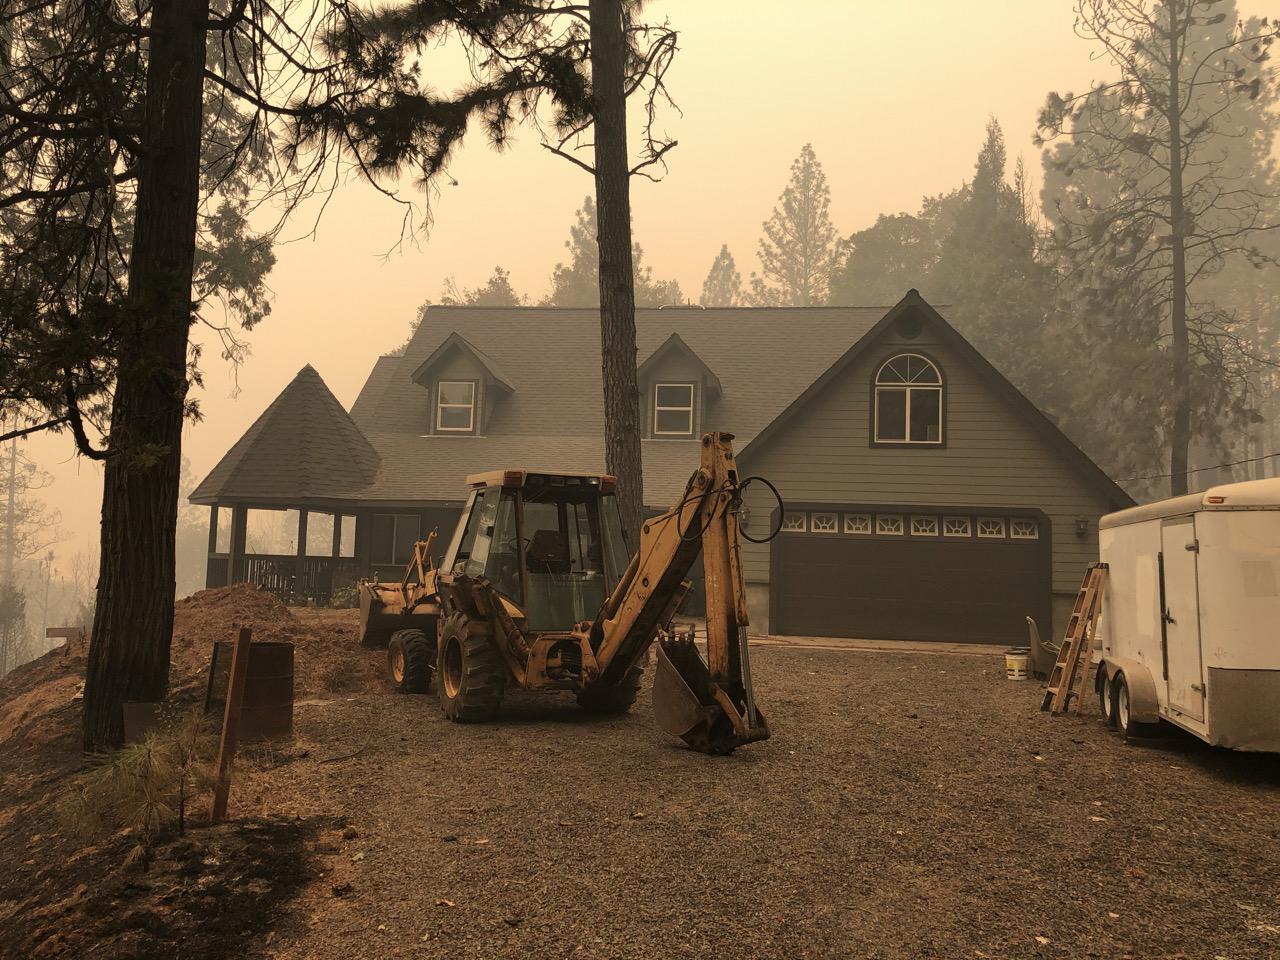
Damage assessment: affected